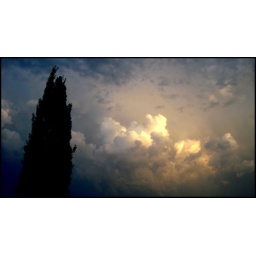
Gewitterwolken mit Baum im Wind - thunderstorm clouds with tree in the wind